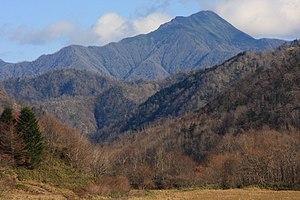
Le mont Kamui est une montagne culminant à 1 600 m d'altitude dans les monts Hidaka de l'île de Hokkaidō au Japon.